A. B. Yehoshua

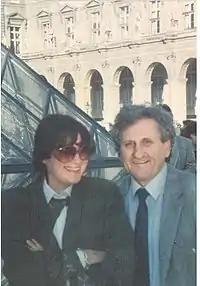
Yehoshua with his wife, Rivka, in Paris (1990s)

From the end of his military service, Yehoshua began to publish fiction. His first book of stories, "Mot Hazaken" ("The Death of the Old Man"), was published in 1962. He became a prominent figure in the "new wave" generation of Israeli writers, who differed from their predecessors in focusing more closely on the individual, and interpersonal concerns, rather than the psychology of a group. Yehoshua named Franz Kafka, Shmuel Yosef Agnon, and William Faulkner as formative influences. Harold Bloom wrote an article about Yehoshua's "A Late Divorce" in "The New York Times", mentioning the work again in his "The Western Canon".